Port Macquarie

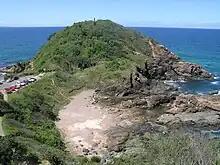
Nobby Head, Port Macquarie

St Thomas's Anglican Church is a Georgian building designed by Francis Greenway and built, under the supervision of military engineer Lieutenant T. Owen, by convicts from 1824 to 1828. This church is among the oldest in Australia and one of the few remaining convict-built churches. Inside there are red cedar box pews that were peculiar to that period in church architecture. The Walker pipe organ is the only one of its type in the southern hemisphere. The castellated tower permits excellent views of the coastline, town and river. This church is now classified by the National Trust of Australia (NSW) and has been registered on the National Estate heritage list.